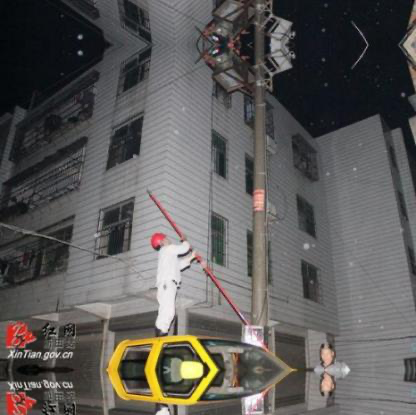
Objects in the image:
label: helmet
label: head
label: head